King Edward VI Aston School

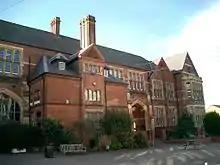

The King Edward VI Aston Grammar School was opened in 1883. In 1911, the girls' school moved out to a new building in Handsworth and merged with two smaller Foundation schools (Summer Hill and Bath Row). The whole Aston building was then used for boys. With the departure of the girls, the Pyramus and Thisbe Wall (which had previously served to separate the boys from the girls) was also removed. King Edward VI Aston is the only school in the foundation that still occupies its original site. The original buildings are still in regular use, but there have been significant alterations and extensions. In 1963, the "New Building" was opened. More recently, the school has added a sports hall and a building to house the languages departments and has acquired the part of Frederick Road that formerly bisected the site.